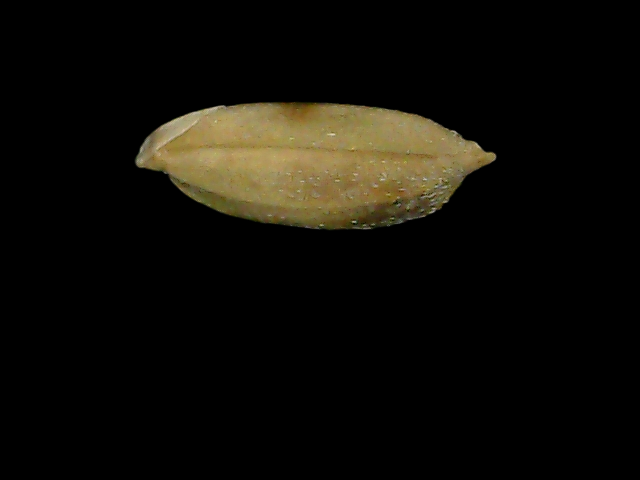
Rice variety: Bd76